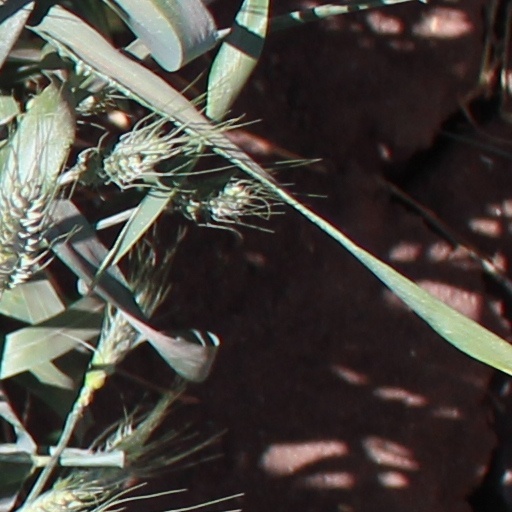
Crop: wheat